Polarimetry

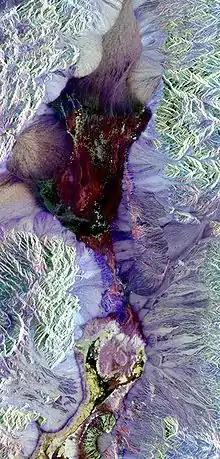
Synthetic aperture radar image of Death Valley colored using polarimetry.

Polarimetry is the measurement and interpretation of the polarization of transverse waves, most notably electromagnetic waves, such as radio or light waves. Typically polarimetry is done on electromagnetic waves that have traveled through or have been reflected, refracted or diffracted by some material in order to characterize that object.